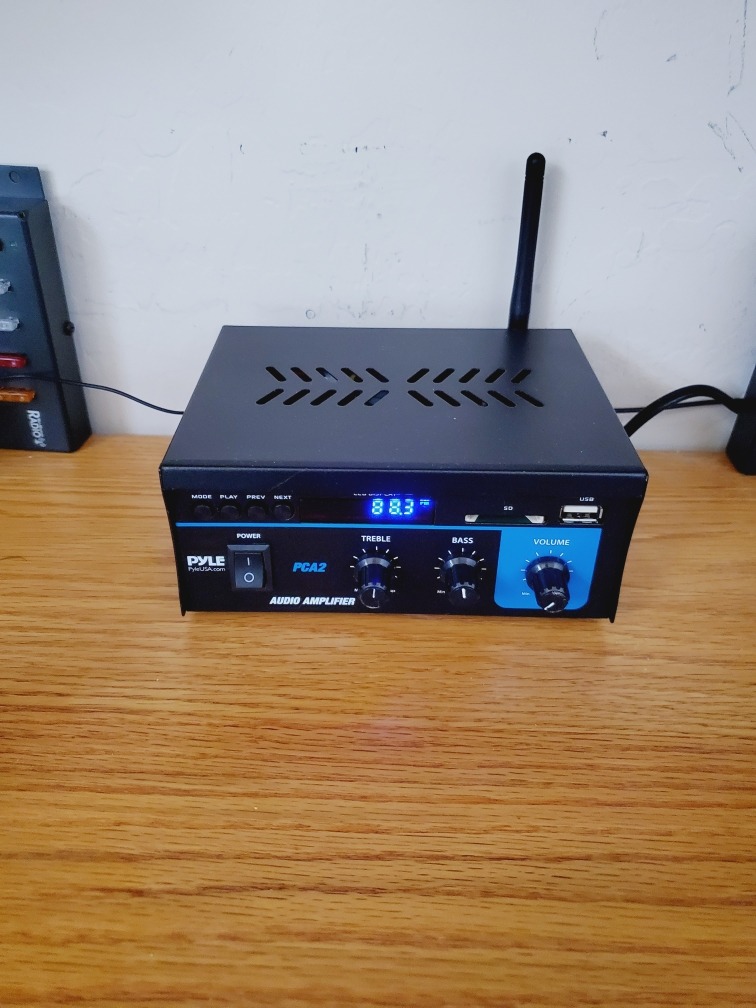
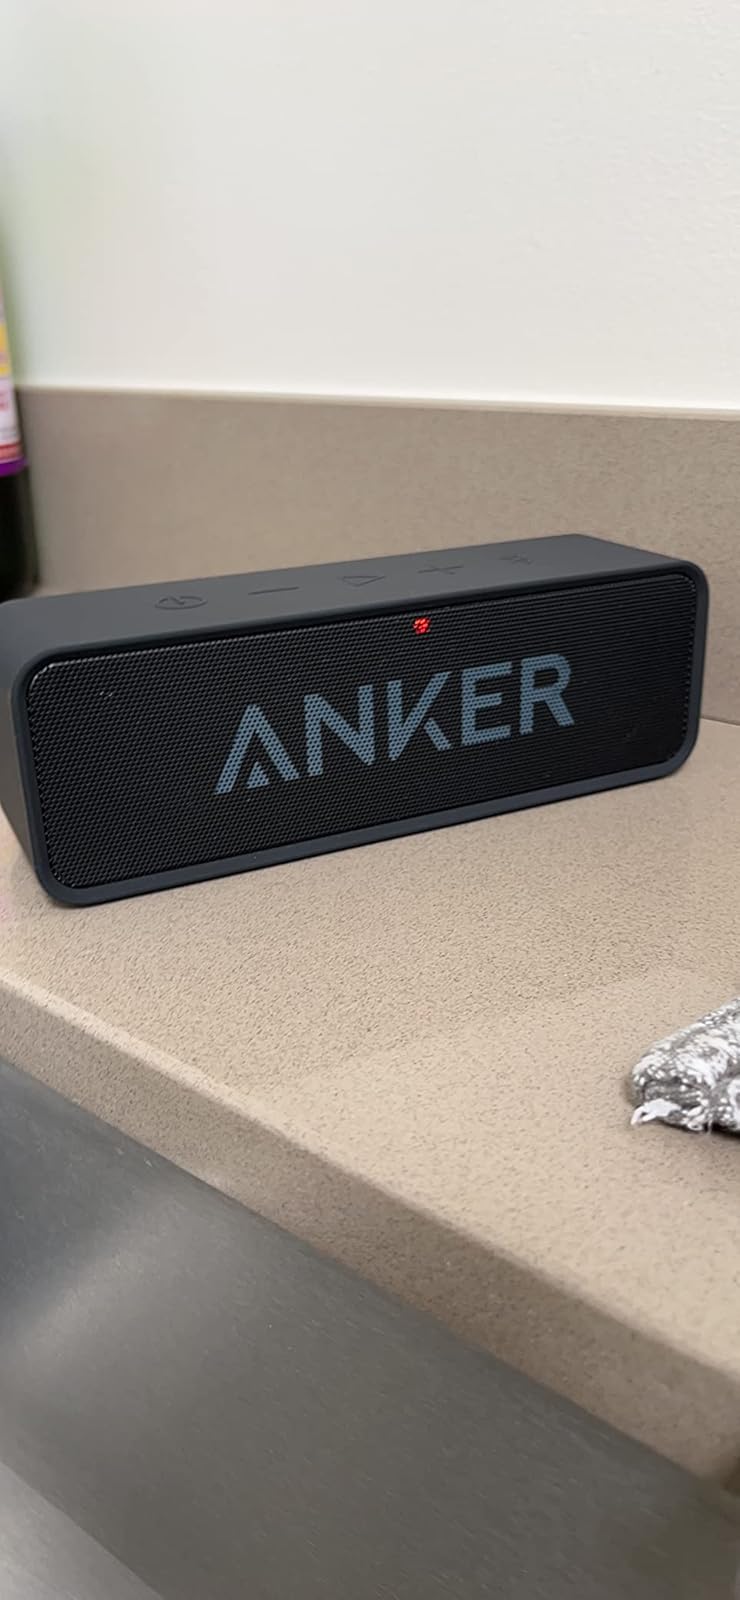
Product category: speaker
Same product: no